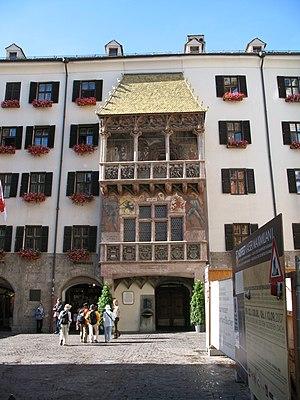
Innsbruck est une ville autrichienne située dans l'ouest du pays, dans une vallée au cœur des Alpes ; elle est la deuxième plus grande ville d'Europe dans cette situation, après sa jumelle alpine Grenoble. Elle est la capitale du Land du Tyrol, et est traversée par la rivière l'Inn.